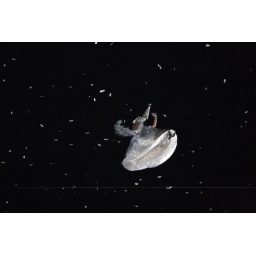
An angel descends from the church tower in Deventer on the street festival &amp;quot;Deventer op stelten&amp;quot;